Northeast Ecological Corridor

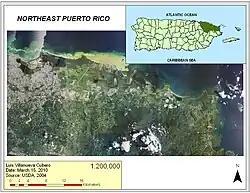
Aerial photo of Northeast Puerto Rico.

Vast sugar cane plantations once comprised some of the lands which now lie within the NEC. After the abandonment of such lands, as the sugar industry decayed in Puerto Rico, reforestation occurred. Nevertheless, at a hill near El Convento Beach vegetation consistent with old-growth forest that is at least seventy years old is present. The NEC has various beaches, some of them coveted by those beach-goers looking for solace and surfers; these include: San Miguel, Las Paulinas, El Convento (North), El Convento (South), La Selva, Escondida, Colorá and Seven Seas.